Spyro 2: Ripto's Rage!

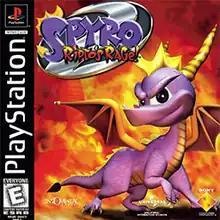
North American cover art

Spyro 2: Ripto's Rage!, known as Spyro 2: Gateway to Glimmer in PAL regions, is a 1999 platform game developed by Insomniac Games and published by Sony Computer Entertainment for the PlayStation. It is the second installment in the "Spyro" series. The game follows Spyro as he travels through the realm of Avalar to stop the evil sorcerer Ripto, who has taken control of the land and is threatening its inhabitants. It introduced new gameplay mechanics, including unique elemental abilities and more complex quest-based objectives.